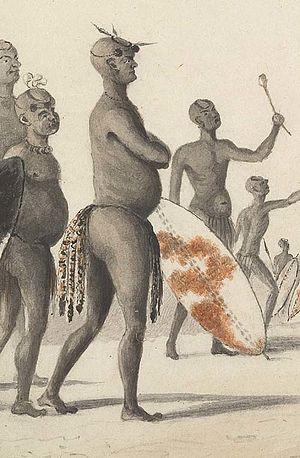
L'histoire du Zimbabwe remonte à l'âge de la pierre, époque des plus anciennes traces de peuplement humain. L'existence d'anciennes civilisations développées durant la seconde moitié du Moyen Âge est attestée par des vestiges archéologiques d'importance.
Le Magaliesberg est une chaîne de montagnes d'Afrique du Sud qui culmine à 1 853 mètres d'altitude. Ces montagnes dont la formation remonte à environ deux milliards d'années sont parmi les plus anciennes du monde. Le Magaliesberg s'étend sur 196 km selon la forme d'un « S » couché depuis l'est de Pretoria dans la province du Gauteng jusqu'à la province du Nord-Ouest, au niveau du Pilanesberg.
Les Ndébélés sont un peuple de l'Afrique du Sud du groupe des Ngunis. Ils vivent au nord-sud et à l'est de Pretoria ainsi qu'au Zimbabwe. Les Ndébélés se répartissent en deux nations distinctes :